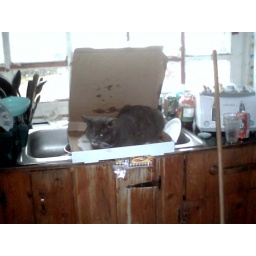
pooie in a pizza box